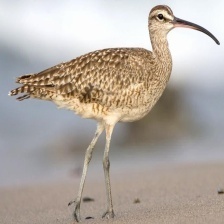
Species: WHIMBREL
Scientific name: NUMENIUS PHAEOPUS